Strzelno

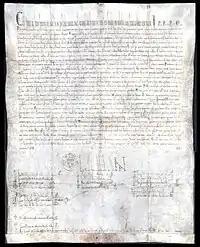
Privilege of Pope Celestine III for the monastery in Strzelno issued in Rome in 1193.

Establishment of the town is connected to Piotr Włostowic, a 12th-century Polish noble and voivode of Polish monarch Bolesław III Wrymouth. He is considered the founder of the Church of St. Cross. In the 1180s, in what was then the village Strzelno, a Norbertine nuns convent was founded. The monastery church originally bore the name church of St. Trinity, in later years the name was extended to St. Trinity and the Blessed Virgin Mary. Strzelno received town rights in 1231. It was a private church town, administratively located in the Kruszwica County in the Brześć Kujawski Voivodeship in the Greater Poland Province. The Crown Field Buława Horse Regiment of the Polish Crown Army was stationed in Strzelno in 1775. In local baptism records from 1792, the town is spelled as Strzellno.